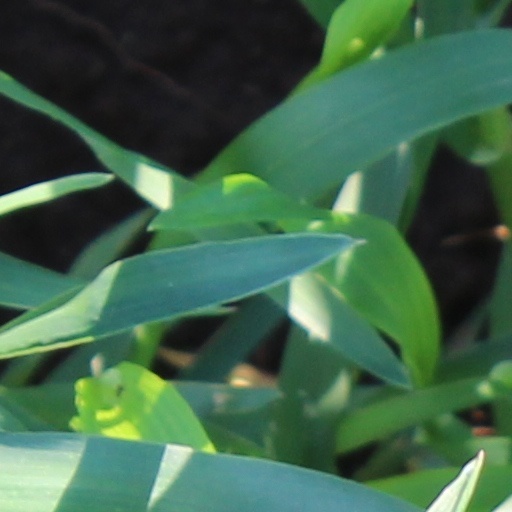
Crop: wheat